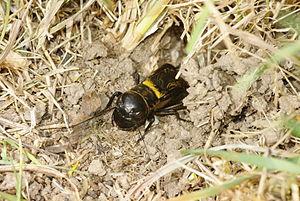
Grillon champêtre émergeant de son terrier (Normandie).
Gryllus campestris, le grillon champêtre, est une espèce d'insectes orthoptères appartenant à la famille des Gryllidae.